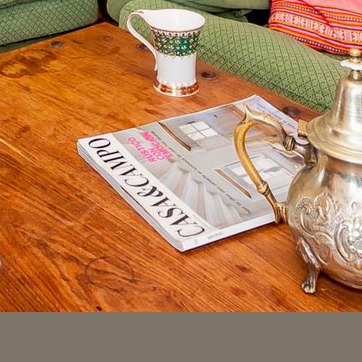
Material: paper